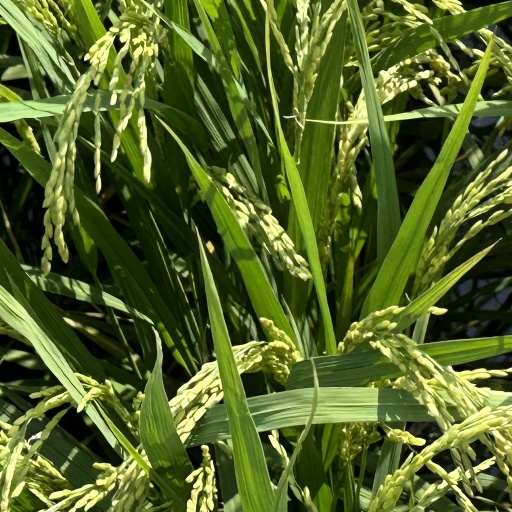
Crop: rice